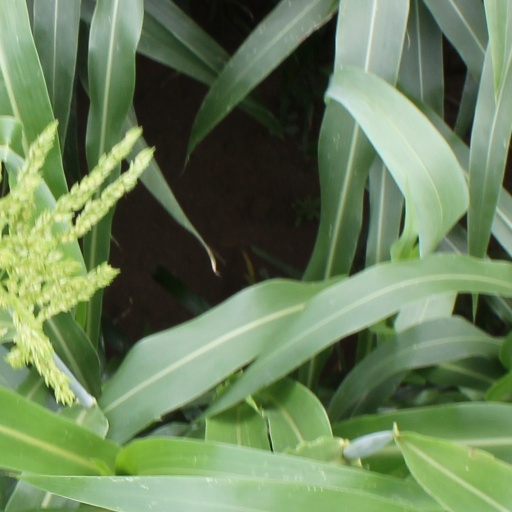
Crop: sorghum